Seeley G. Mudd Chemistry Building

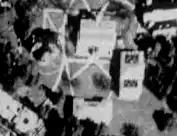
Moving clockwise from top, Mudd, Sanders Classrooms, Sanders Physics, and the New England Building; critics responded favorably to the building's placement relative to its neighbors.

In 1981, the Seeley G. Mudd Fund granted Vassar $1.3 million for the construction of a new chemistry building. Mudd was a California-based cardiologist, professor, and trustee with the University of Southern California's School of Medicine as well as with a number of other West Coast schools. Over his lifetime, Mudd donated more than $10 million to higher education institutions and upon his death in 1968, his will established a further $44 million for building construction at universities and colleges, with the stipulation that institutions requesting a grant provide at least half the funds for their projects and that his name be prominently displayed on any buildings receiving the funding. While the cost of the building was originally reported to be $4.5 million, this estimate grew to $6.5 million by 1984 and would ultimately come to $7.2 million once the project was completed. The College planned to cover the costs not paid for by the Mudd Fund with a $100 million development fundraising program that spanned the entirety of the 1980s.